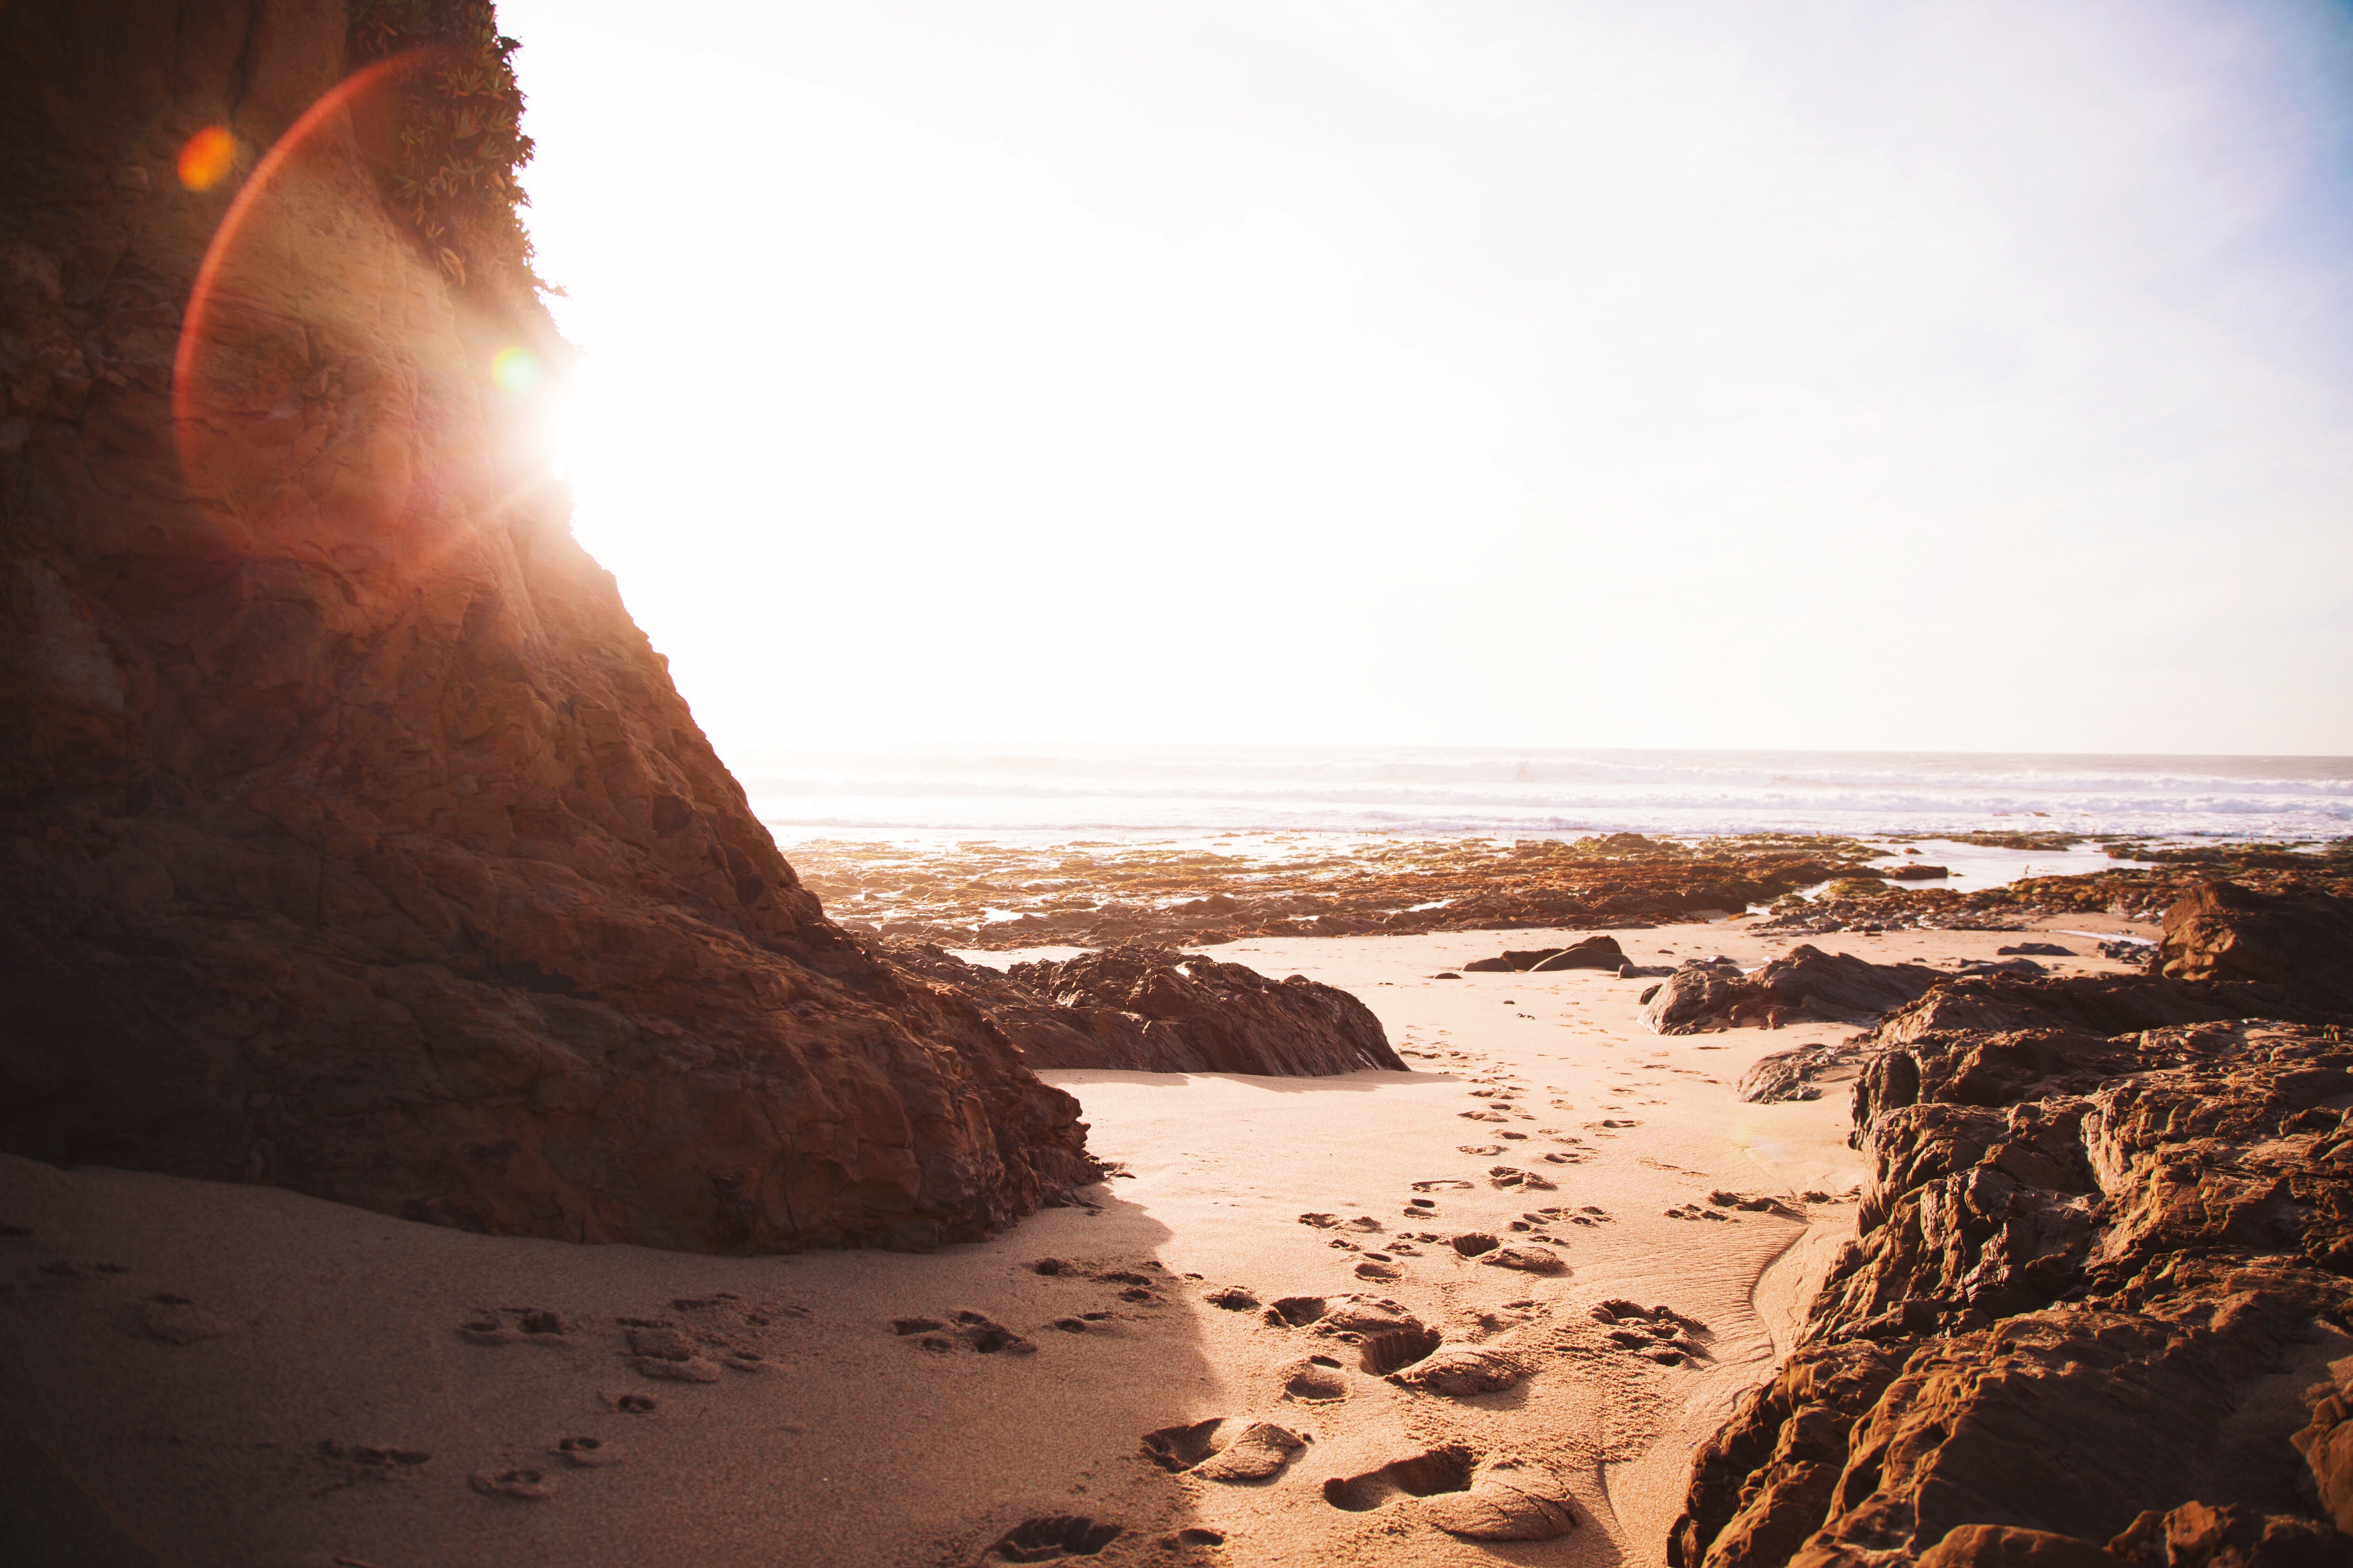
beach, sea, coast, sand, rock, ocean, sunshine, sunset, sunlight, morning, shore, wave, cliff, terrain, material, body of water, footprints, rocks, wind wave